Dual carriageway

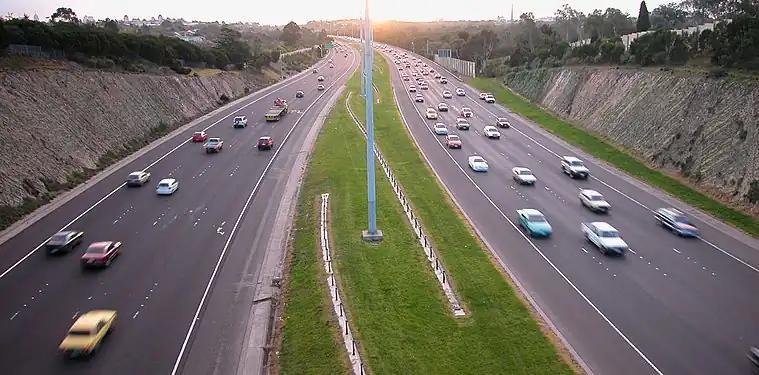
The Eastern Freeway, a typical dual carriageway in Melbourne, Australia

The Spanish word for dual carriageway is "autovía" (literally "autoway"). All of them are government-owned and not tolled.